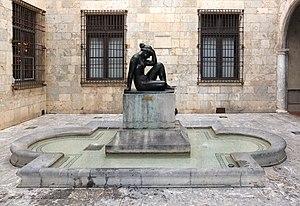
Perpignan, en catalan : Perpinyà, est une commune du sud de la France, préfecture du département des Pyrénées-Orientales et quatrième ville la plus peuplée de la région Occitanie.